Brenden Dillon

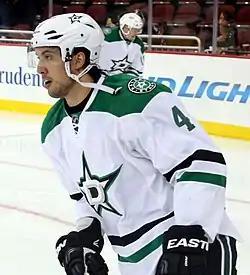
Dillon with the Dallas Stars in 2014

Brenden Dillon (born November 13, 1990) is a Canadian professional ice hockey defenceman for the New Jersey Devils of the National Hockey League (NHL). Dillon has previously played in the NHL for the Dallas Stars, San Jose Sharks, Washington Capitals, and Winnipeg Jets. Undrafted, and prior to turning professional, Dillon played four seasons of major junior ice hockey in the Western Hockey League (WHL) with the Seattle Thunderbirds.